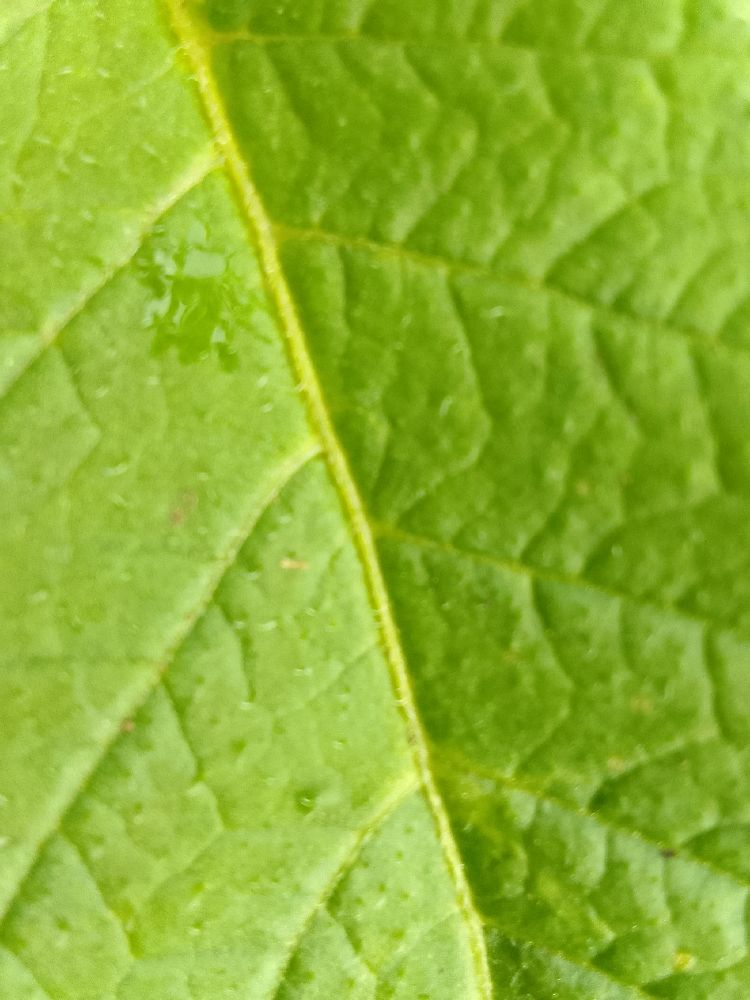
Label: Healthy